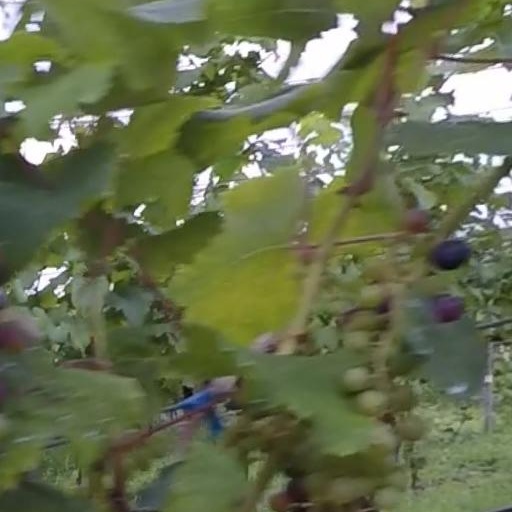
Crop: grape